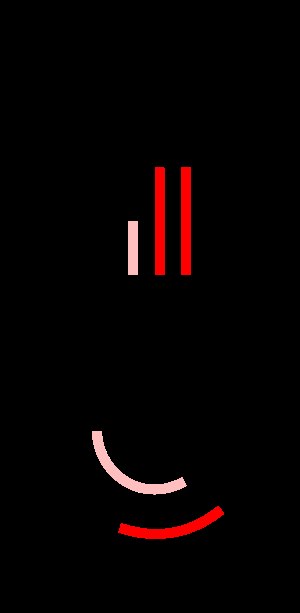
Vendesløjfe
Vendesløjfe
En vendesløjfe er en måde at vende busser, sporvogne og tog ved endestationen, idet disse ved ankomsten kører rundt for at køre tilbage i den retning, de er kommet fra. Et vendesløjfe kan være et særligt anlæg i sig selv, men der kan også køres gennem flere gader, evt. med ekstra stoppesteder undervejs.